TCG Atılay

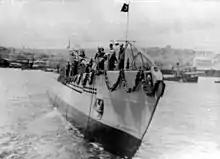
Turkish Navy submarine "Atılay" during launch in 1939.

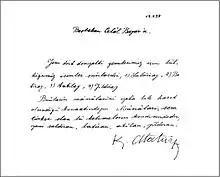
Hand-written decree of President Mustafa Kemal Atatürk on 17 January 1938 for naming the four submarines. (Document is exhibited at Istanbul Naval Museum).

TCG "Atılay" was a submarine of the Turkish Navy, which sank on 14 July 1942. Its wreck was located after more than 50 years.